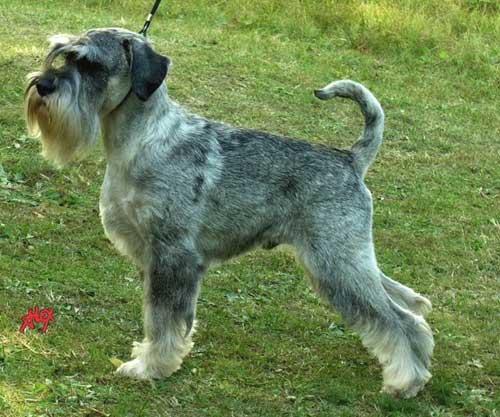
standard_schnauzer